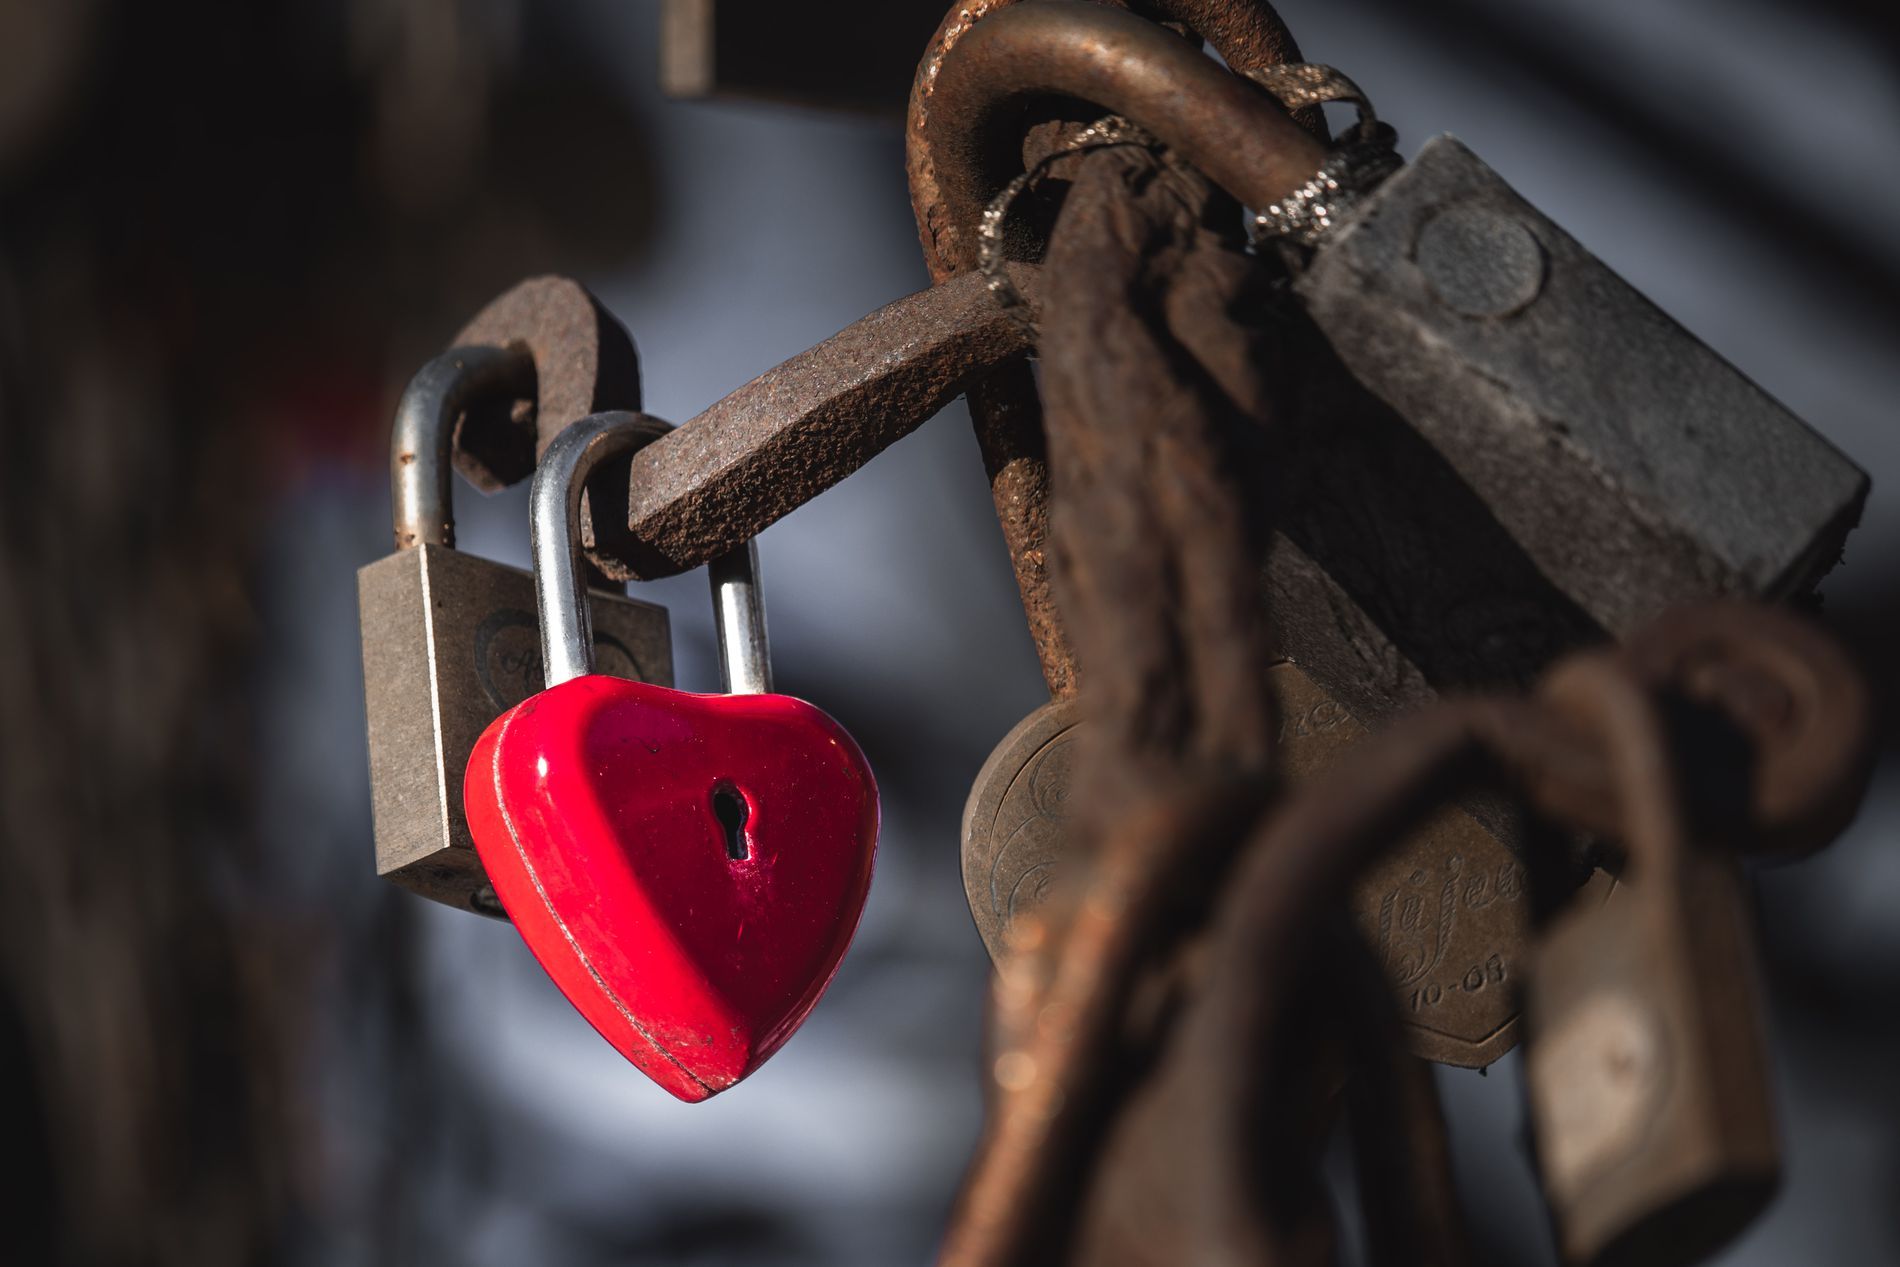
Red Love Padlock
A red heart shaped padlock hanging on a rusty iron chain and some rusty padlocks hanging in a blurry, indistinct background
Extreme close up shot, moody and nostalgic romance with a touch of age and decay. The atmosphere evokes old love stories of the place. Direct natural light falls on the red lock. Photography style focuses on the red heart shaped lock, bright red colors, rusty and gray tones
Labels: Symbol, Love Heart Symbol, Blade, Dagger, Knife, Weapon, Padlocks, Padlock, Blurred background, Rusty iron
Camera: Canon Canon EOS 800D
Lens: EF-S55-250mm f/4-5.6 IS STM
Aperture: F5
Exposure: 1/200 sec
ISO: 100
Focal length: 152.0 mm